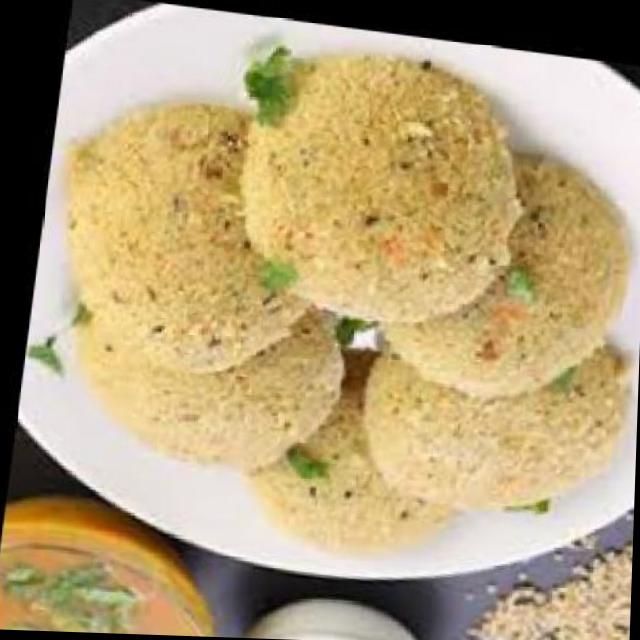
Dish: idli